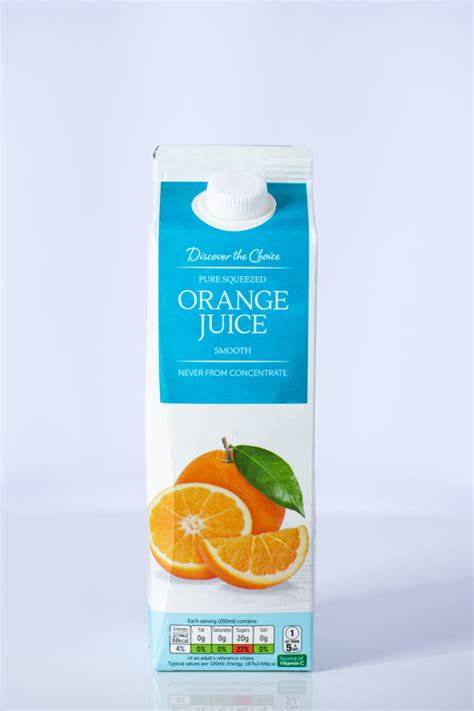
Waste category: cardboard